American Society of Civil Engineers

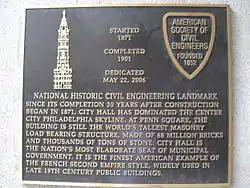
ASCE Historical Marker at Philadelphia City Hall.

ASCE honors civil engineers through many Society Awards including the Norman medal (1874), Wellington prize (1921), Huber Civil Engineering Research Prize, the Outstanding Projects and Leaders (OPAL) awards in the categories of construction, design, education, government and management, the Outstanding Civil Engineering Achievement (OCEA) for projects, the Henry L. Michel Award for Industry Advancement of Research and the Charles Pankow Award for innovation, 12 scholarships and fellowships for student members.